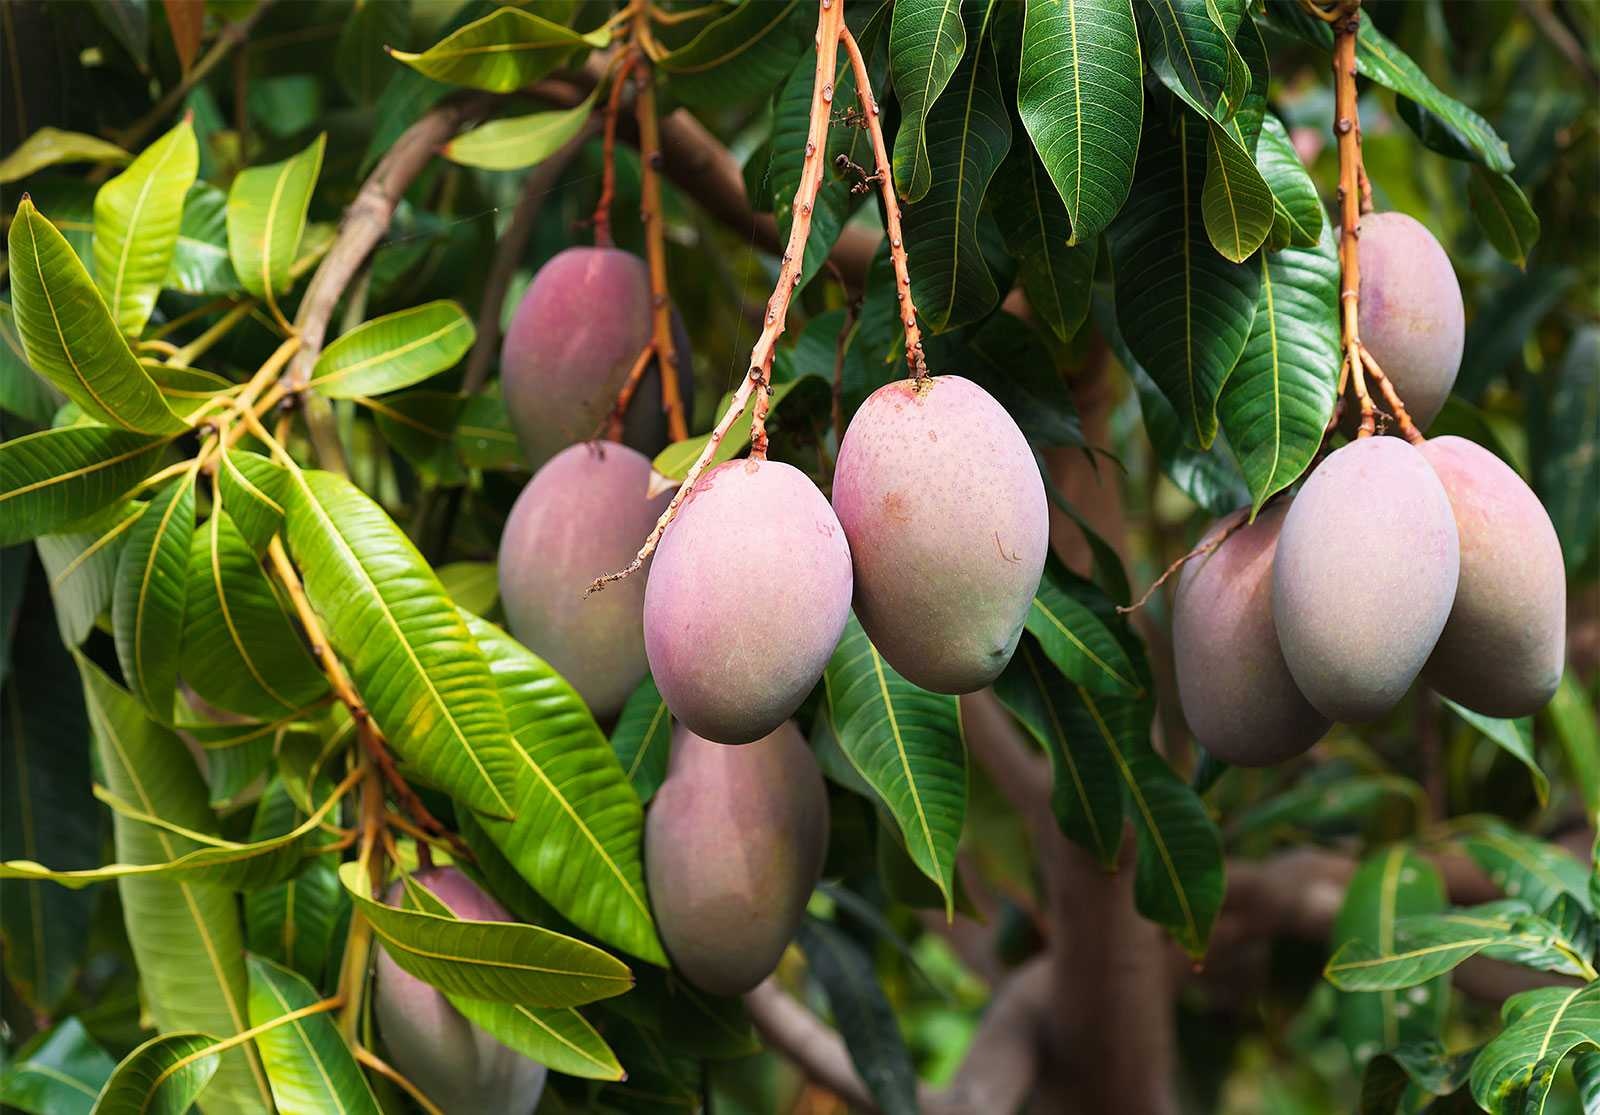
Label: Mango